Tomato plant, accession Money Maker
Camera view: tilt-top (135 deg); turntable rotation: 150 degrees
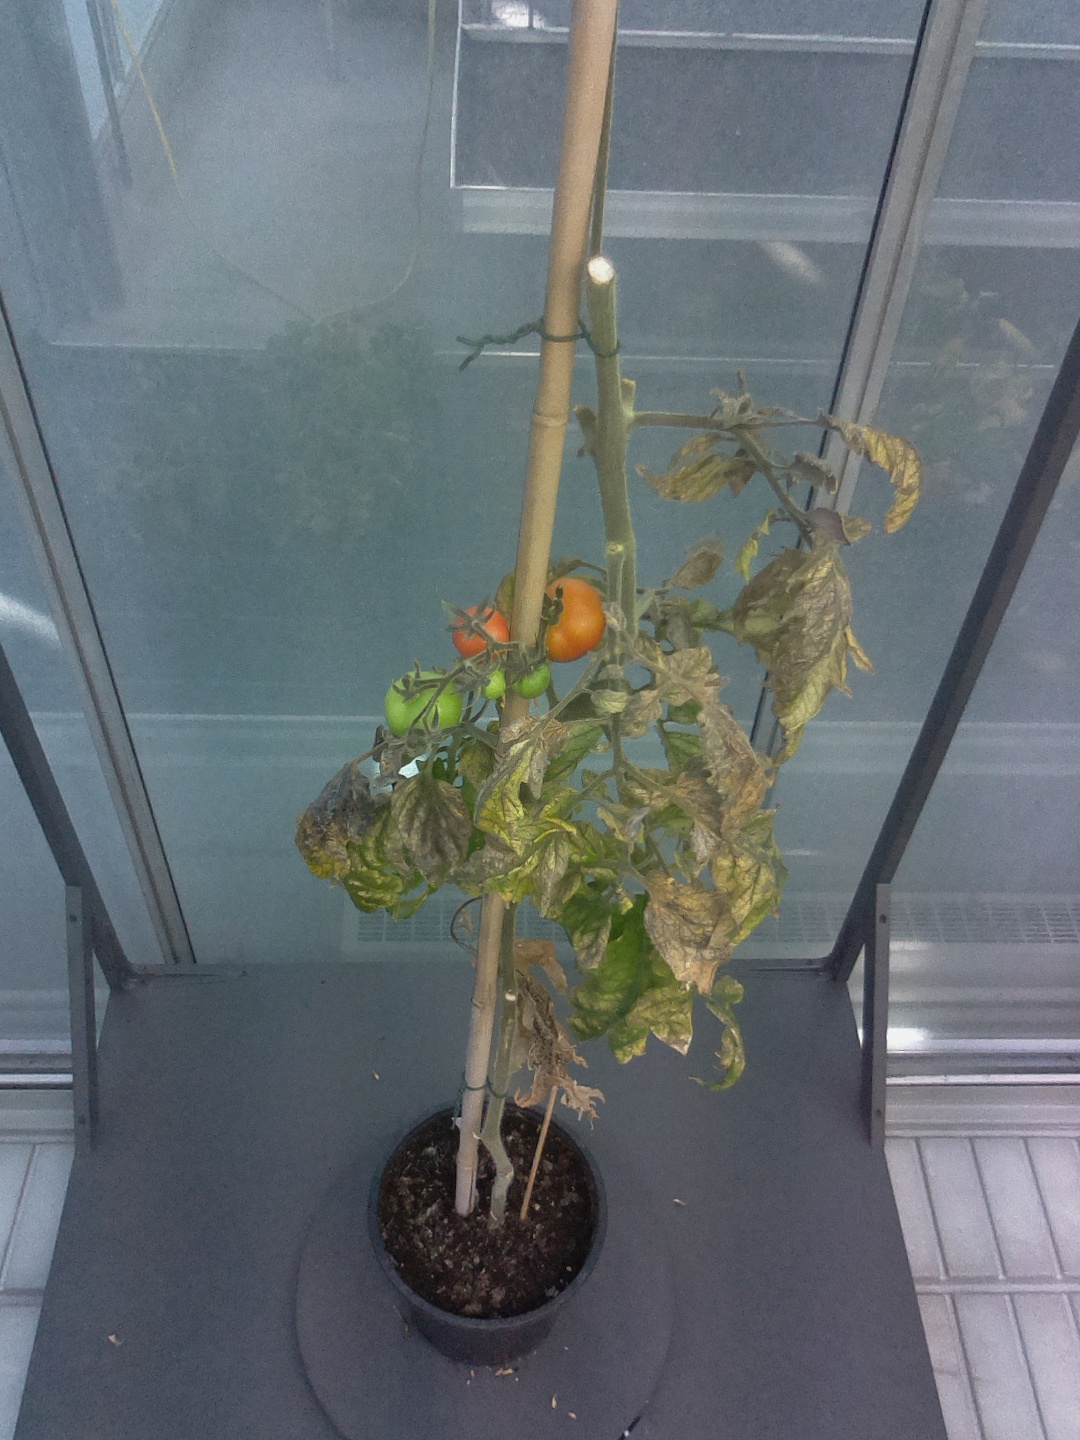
BBCH growth stage 84: 40%-50% of fruits show typical fully ripe color